Joe Pool Lake

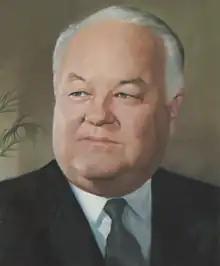
Joe R. Pool United States Congress

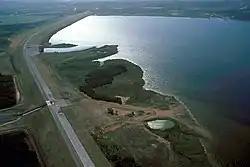
Aerial view of Joe Pool Lake and Dam

Joe Pool Lake is a fresh water impoundment (reservoir) located in the southern part of the Dallas/Fort Worth Metroplex in North Texas. The lake encompasses parts of Tarrant, Dallas and Ellis counties. The lake measures with a conservation storage capacity of . With a maximum depth of the lake drains an area of .